Sport in Cardiff

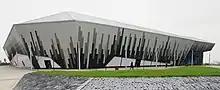

Cardiff City F.C. (founded 1899 as Riverside FC) played their home games at Ninian Park from 1910 until the end of the 2008–09 season. The Bluebirds' (as Cardiff City are known) new home is the Cardiff City Stadium, which they share with Cardiff Blues. Cardiff City have played in the English Football League since the 1920–21 season, climbing to Division 1 after one season. Cardiff City are the only non-English team to have won The Football Association Challenge Cup, beating Arsenal in the 1927 final at Wembley Stadium. The Bluebirds were runners up to Portsmouth in the 2008 final, losing 1–0 at the new Wembley Stadium. Cardiff City currently play in the EFL Championship, the second highest tier of the English football league system.